Deyanira África Melo

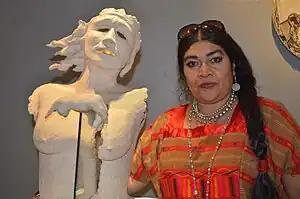
África posing with one of her works

Deyanira África González Melo is a Mexican sculptor who generally works in ceramics, depicting elements of the human form, especially the torso, generally with mutilations and other disturbing elements to dispute the otherwise traditional and sensual depictions of the human body. She has exhibited her work since studying at the Escuela Nacional de Artes Plásticas (ENAP) in Mexico as well as in Europe and the Caribbean. Her work has received recognition in Mexico and abroad, and is a member of the Salón de la Plástica Mexicana.